Weller brothers

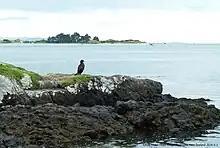
The Weller's Rock ("Te Umu Kuri").

Weller Brothers' whaling activity and its association with local Māori were noteworthy in early history of European settlers in the southeastern region of the South Island, and "Otakou" consequently became the name origin of Otago. The settlement of Otago reached a nadir in 1842 but ultimately revived, remaining the center of port operations in the area until after the establishment of Port Chalmers and Dunedin. As Otakou it is now a suburb within the boundaries of Dunedin.